Reid House (Atlanta, Georgia)

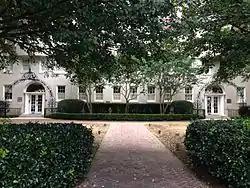

The Reid House at 1325-1327 Peachtree St., NE, in Atlanta, Georgia, known also as Garrison Apartments (during 1924–26) and as 1325 Apartments (during 1926–74), was built as a luxury apartment building in 1924. It was the third luxury apartment building built in Atlanta. It received a $2 million renovation during 1974 and was converted to a luxury condominium building in 1975. The ten-story building was designed by architect Philip T. Shutze of architectural firm Hentz, Reid and Adler in Classical Revival architecture. The 1974 renovation was by architect Eugene I. Lowry.